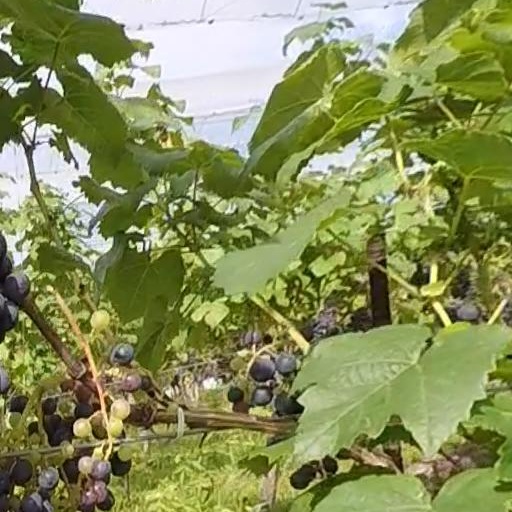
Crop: grape